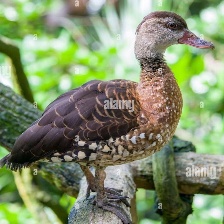
Species: SPOTTED WHISTLING DUCK
Scientific name: DENDROCYGNA GUTTATA
ImageNet parent category: drake